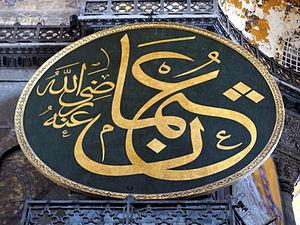
Sainte-Sophie est un grand lieu de culte à Istanbul, situé sur le côté ouest du Bosphore. À l'origine une basilique chrétienne de Constantinople, elle est construite dans un premier temps au IVᵉ siècle, puis reconstruite bien plus grande au VIᵉ siècle, sous l'empereur byzantin Justinien, où elle acquit sa forme actuelle. Ayant remplacé Sainte-Irène comme siège du patriarche de Constantinople, elle devient mosquée au XVᵉ siècle sous Mehmet II. En 1934, elle perd son statut de lieu de culte pour devenir un musée, sur décision de Mustafa Kemal Atatürk. Sainte-Sophie reprend son statut de mosquée en 2020 sur décision de Recep Tayyip Erdoğan.